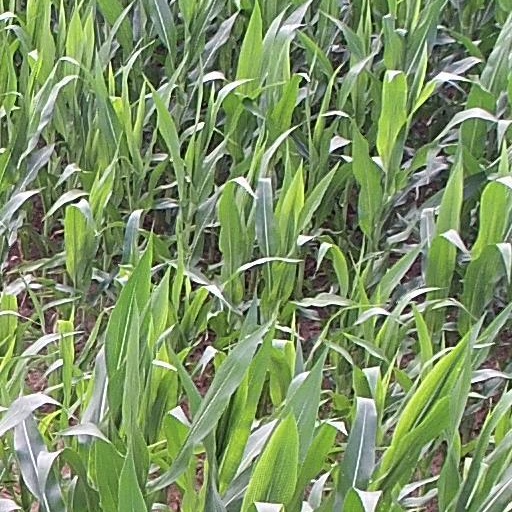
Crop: maize; corn